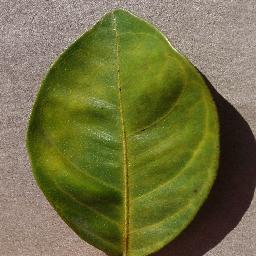
Label: Orange___Haunglongbing_(Citrus_greening)